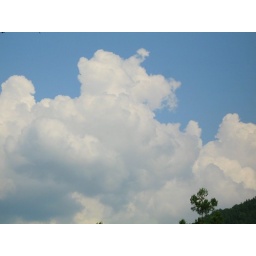
The open structure of the farm house in combination with the steepness of the mountain provides amazing views from the front porch.